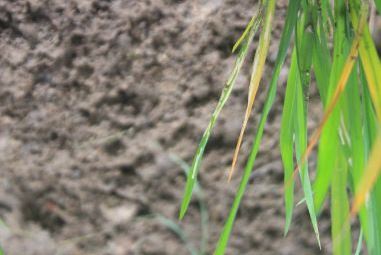
Disease: Tungro